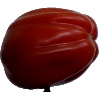
Label: Tomato Heart 1